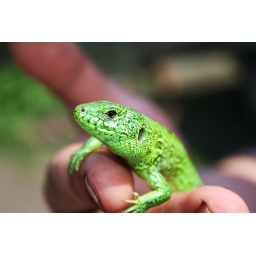
My husband has caught this creature in a kitchen garden. It was not afraid of him, and obediently posed.